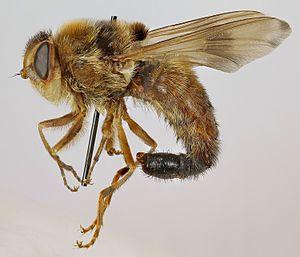
Gasterophilus intestinalis est une grosse mouche de la famille des Oestridae.